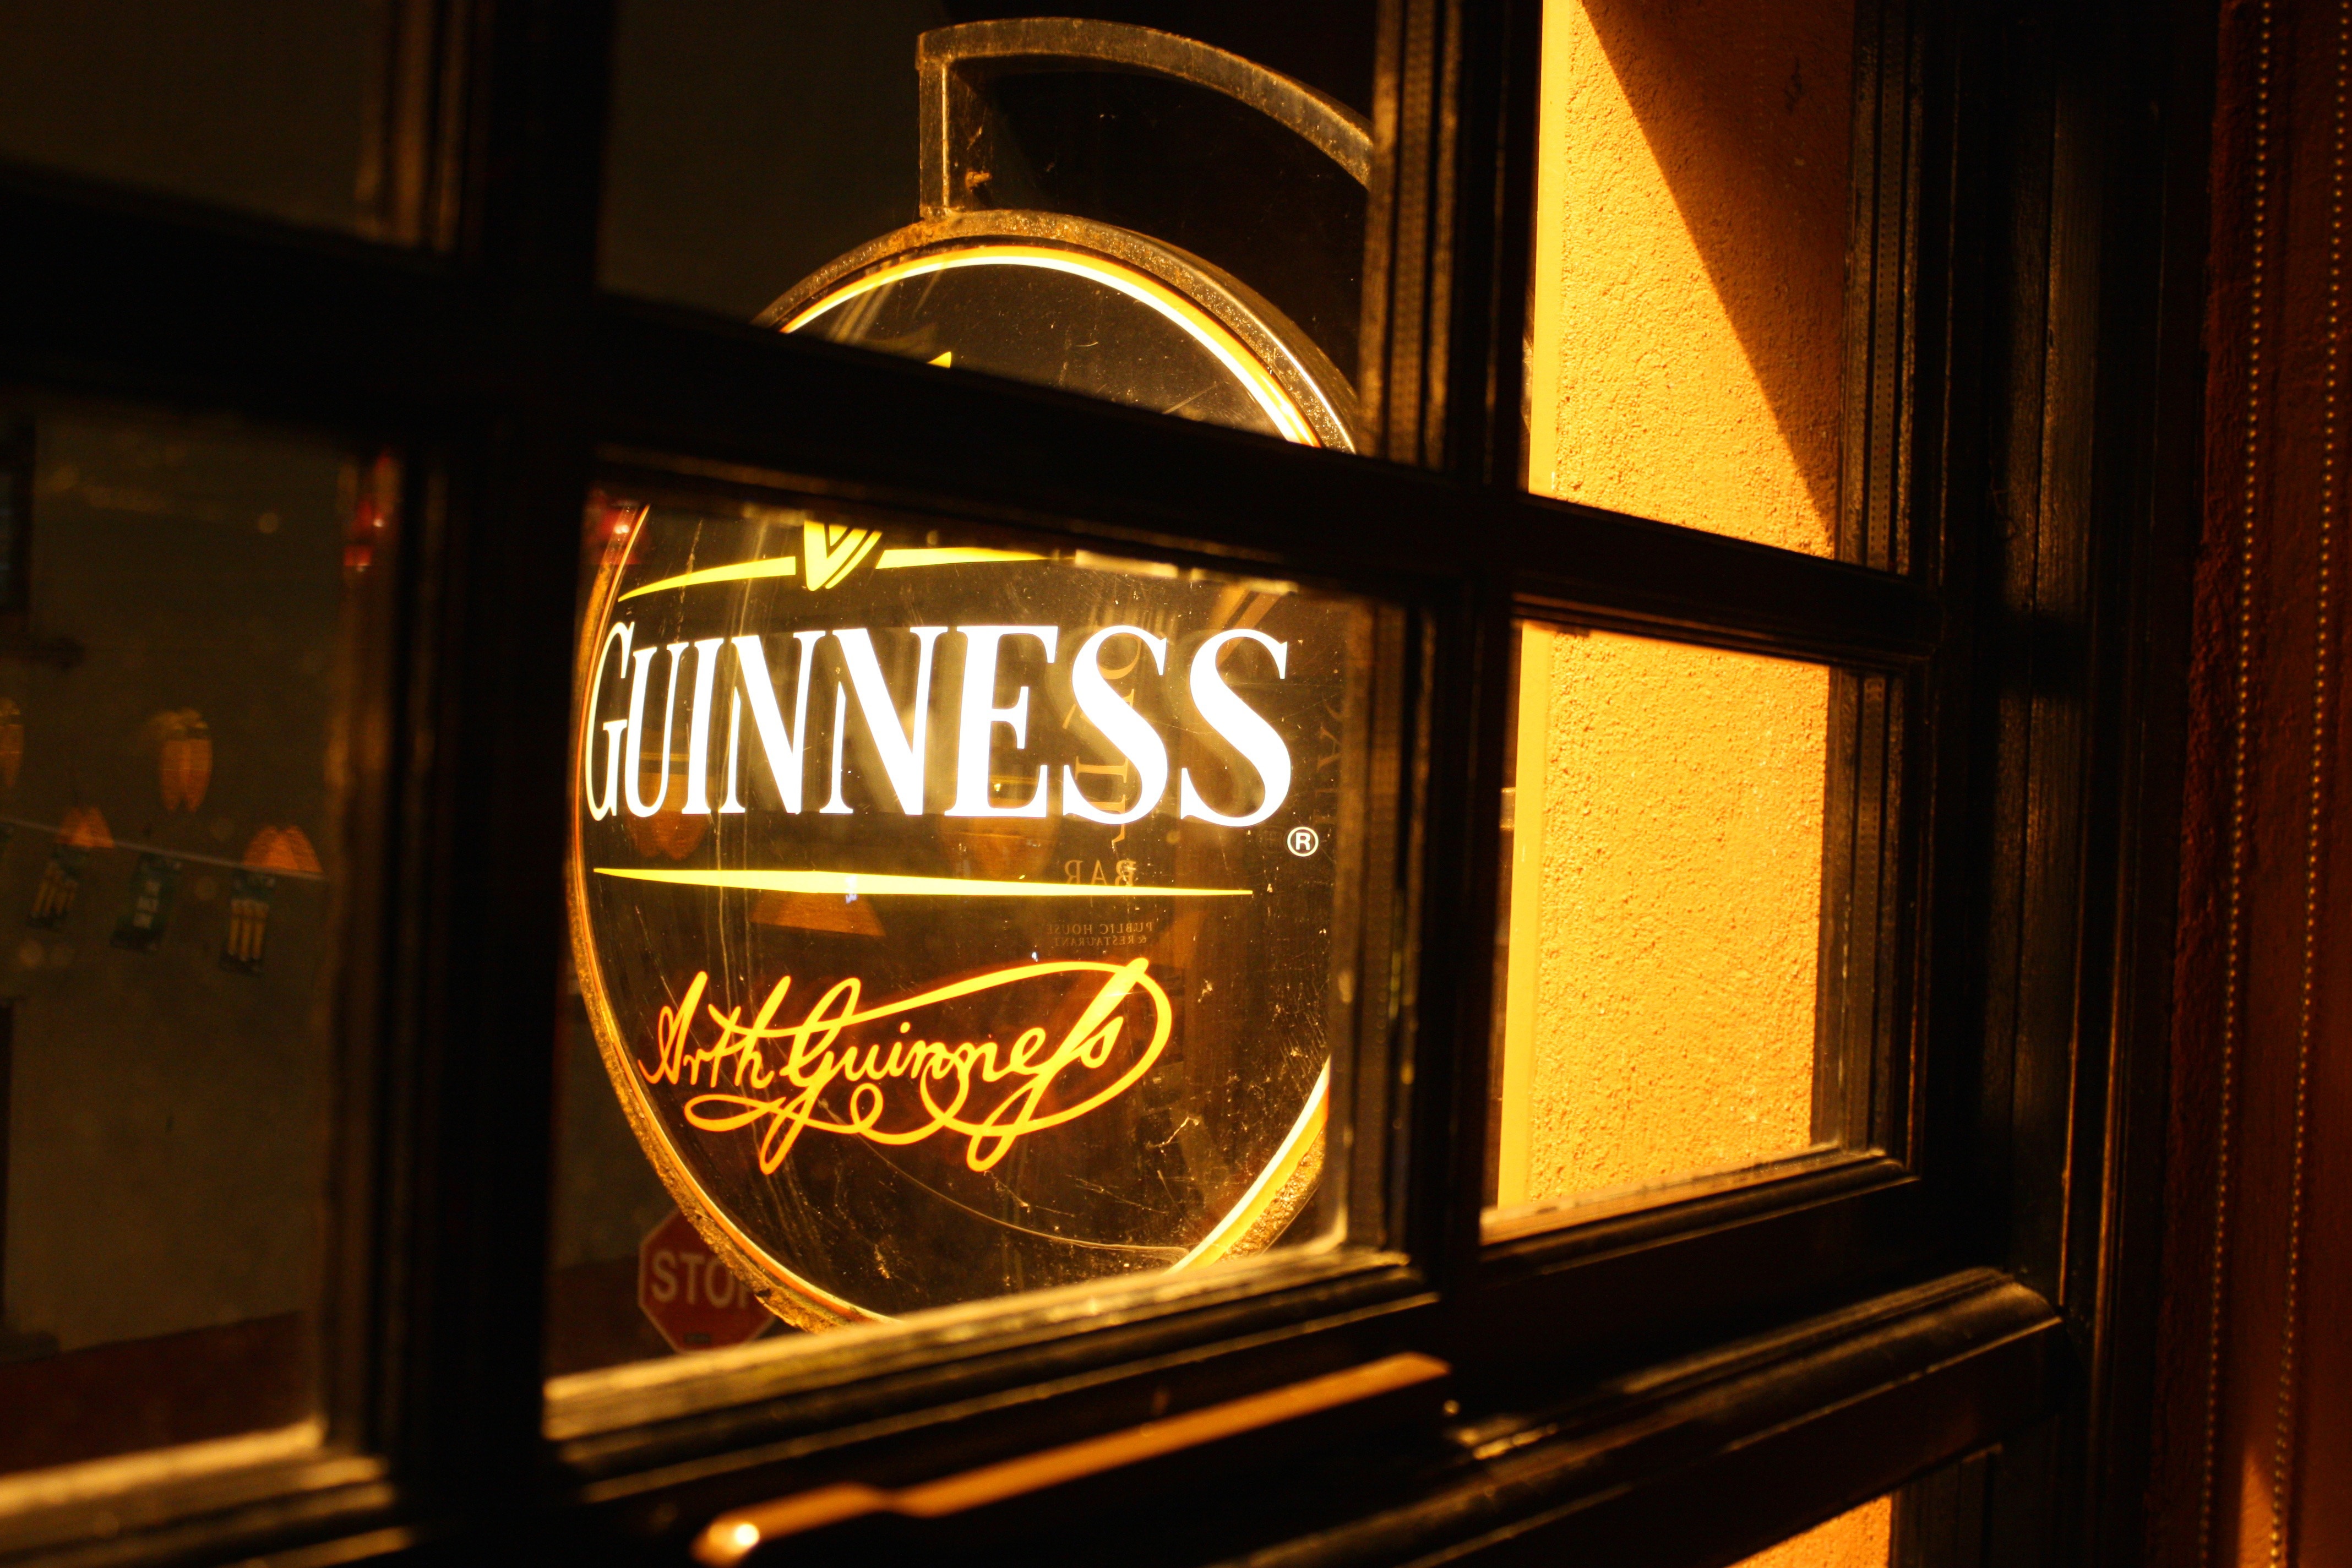
light, night, font, architecture, electronic signage, window, bar, glass, building, signage, restaurant